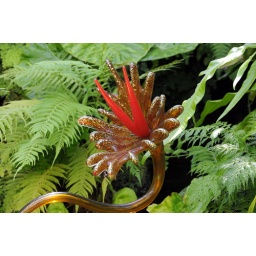
Chihuly glass in orchid house